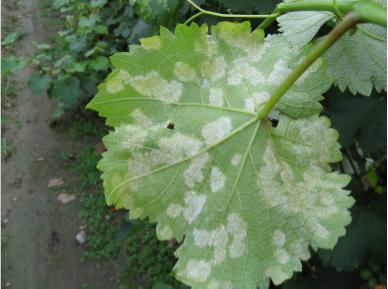
Plant: Grape
Disease: grape downy mildew